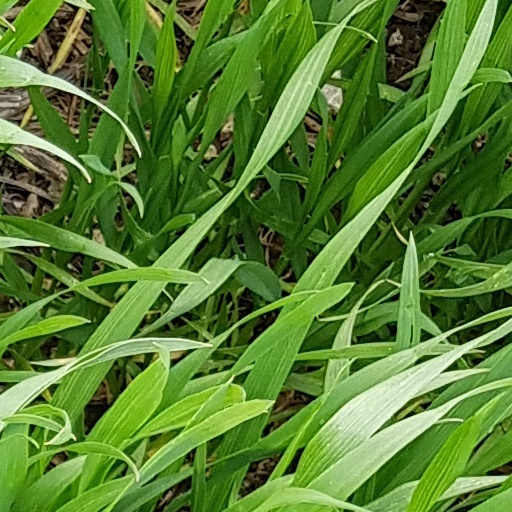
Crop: wheat